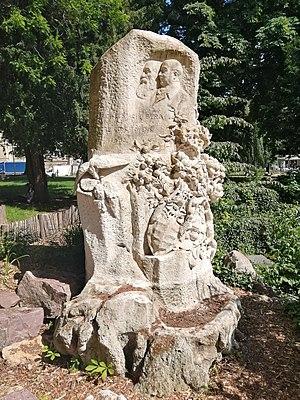
Frederic et Eustache Berat par Alphonse Guilloux, 1905. Square Verdrel à Rouen, ensemble du monument.
Le square Verdrel est un square dans le centre-ville de Rouen, entre la rue Jeanne-d'Arc, le musée des beaux-arts et le musée de la céramique.